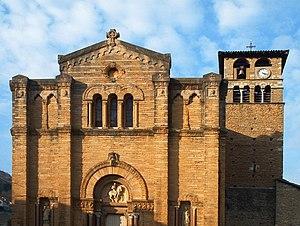
Cet article recense les monuments historiques de la métropole de Lyon, en France.